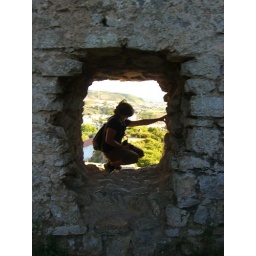
hole in castle wall